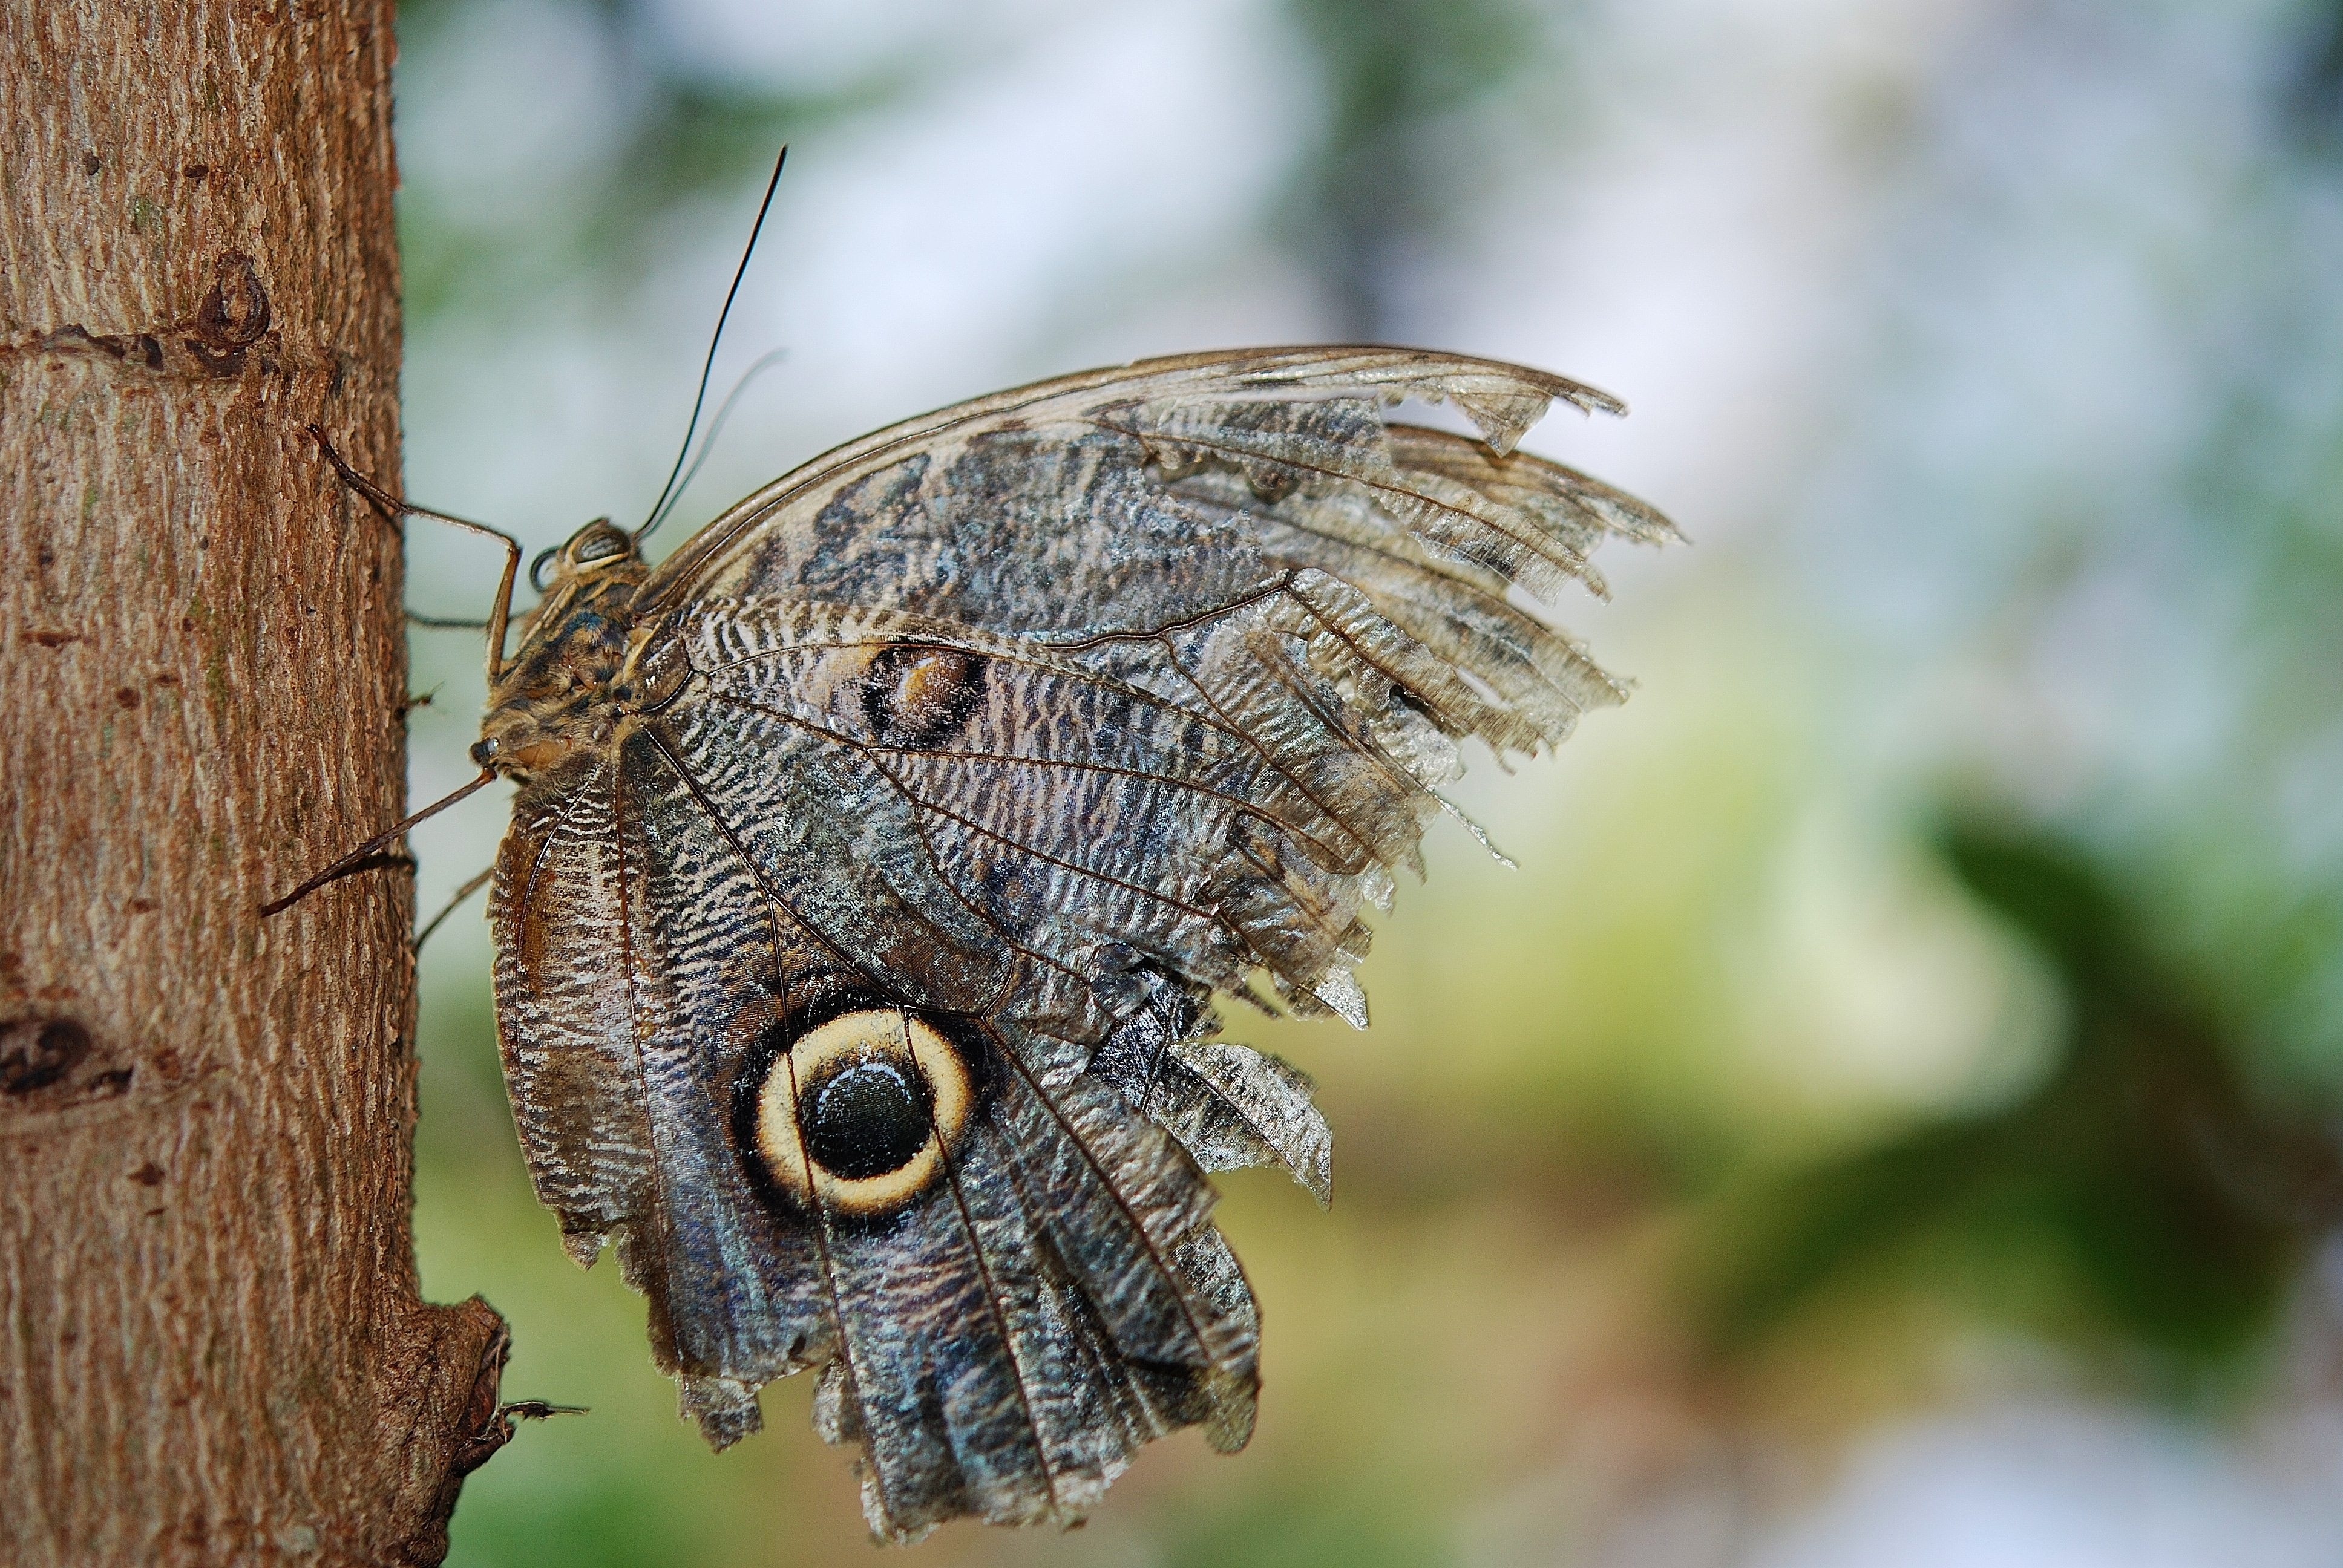
nature, wing, photography, leaf, flower, wildlife, insect, moth, butterfly, fauna, invertebrate, close up, free photos, nymphalidae, bottom, macro photography, arthropod, caligo, pollinator, owl butterfly, caligo eurilochus, underside of wings, moths and butterflies, lycaenid